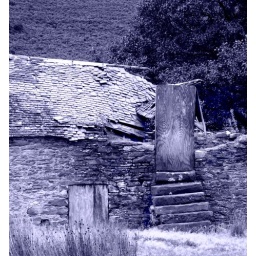
A ruined farm building by the river at Lochranza, Arran.